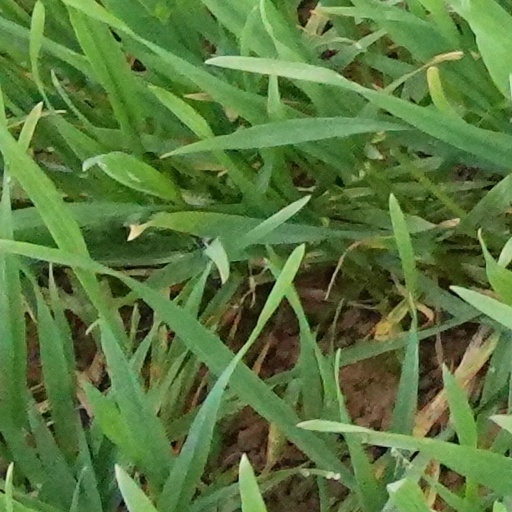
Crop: wheat